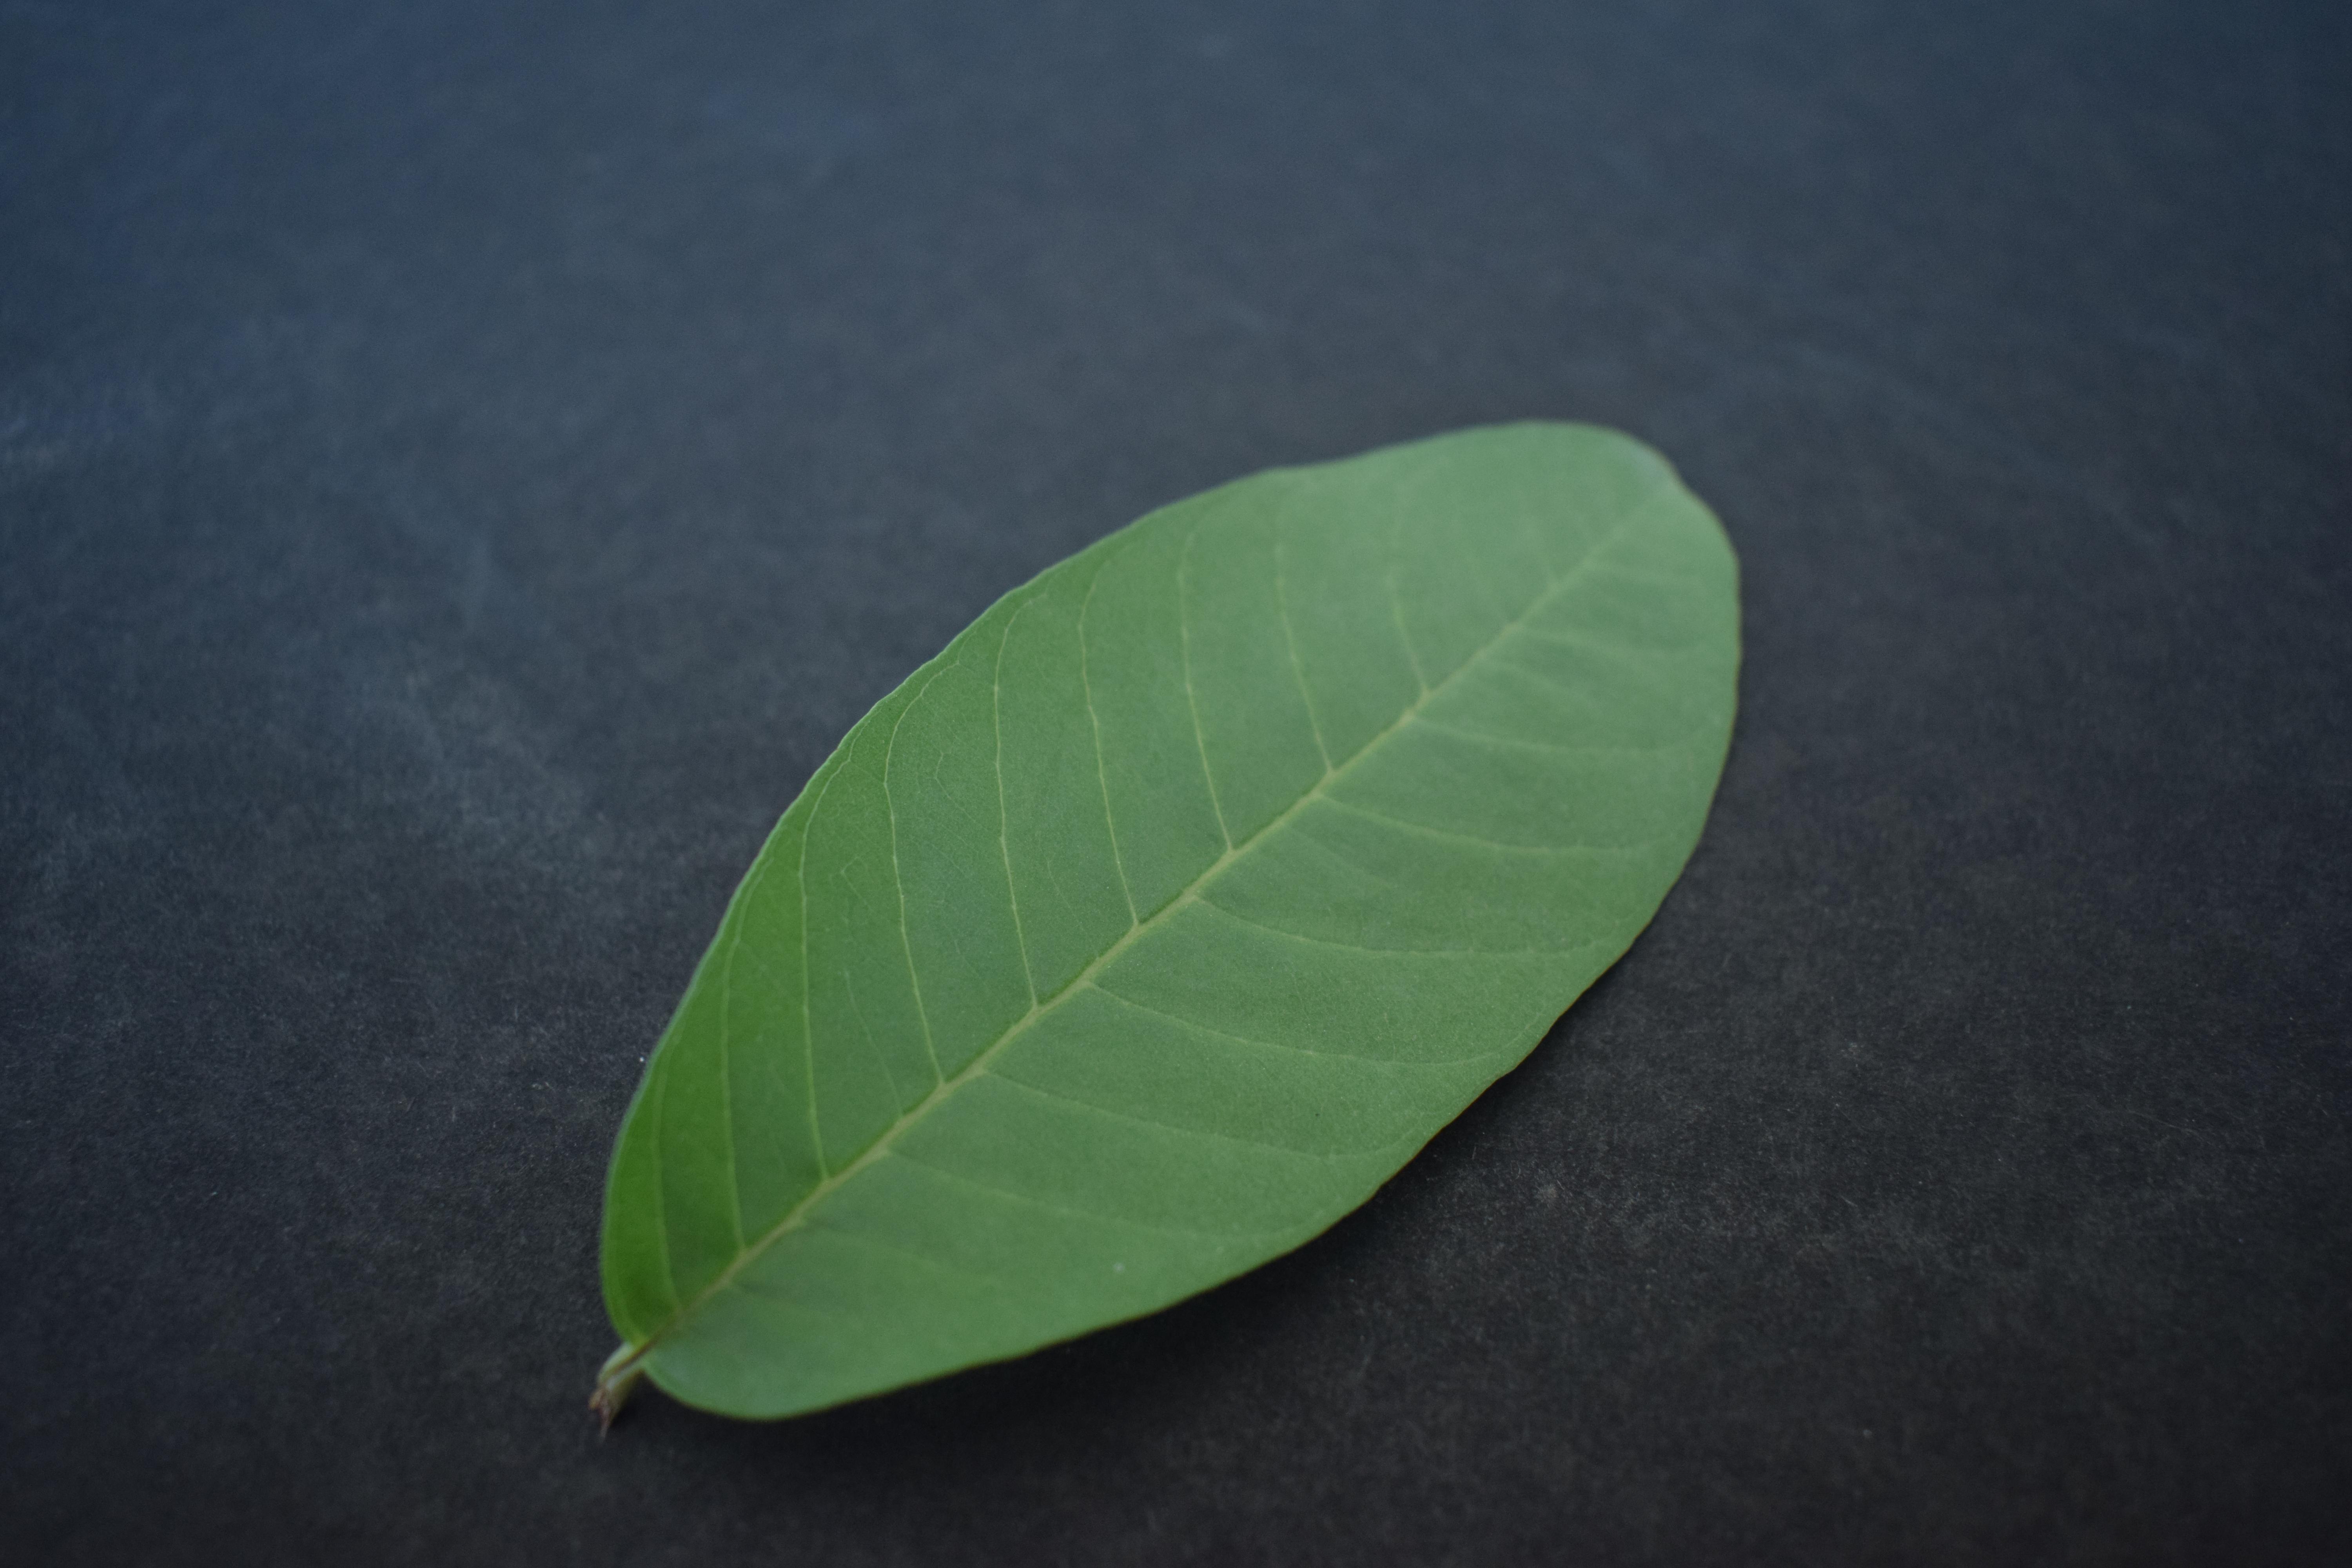
Plant species: Guava